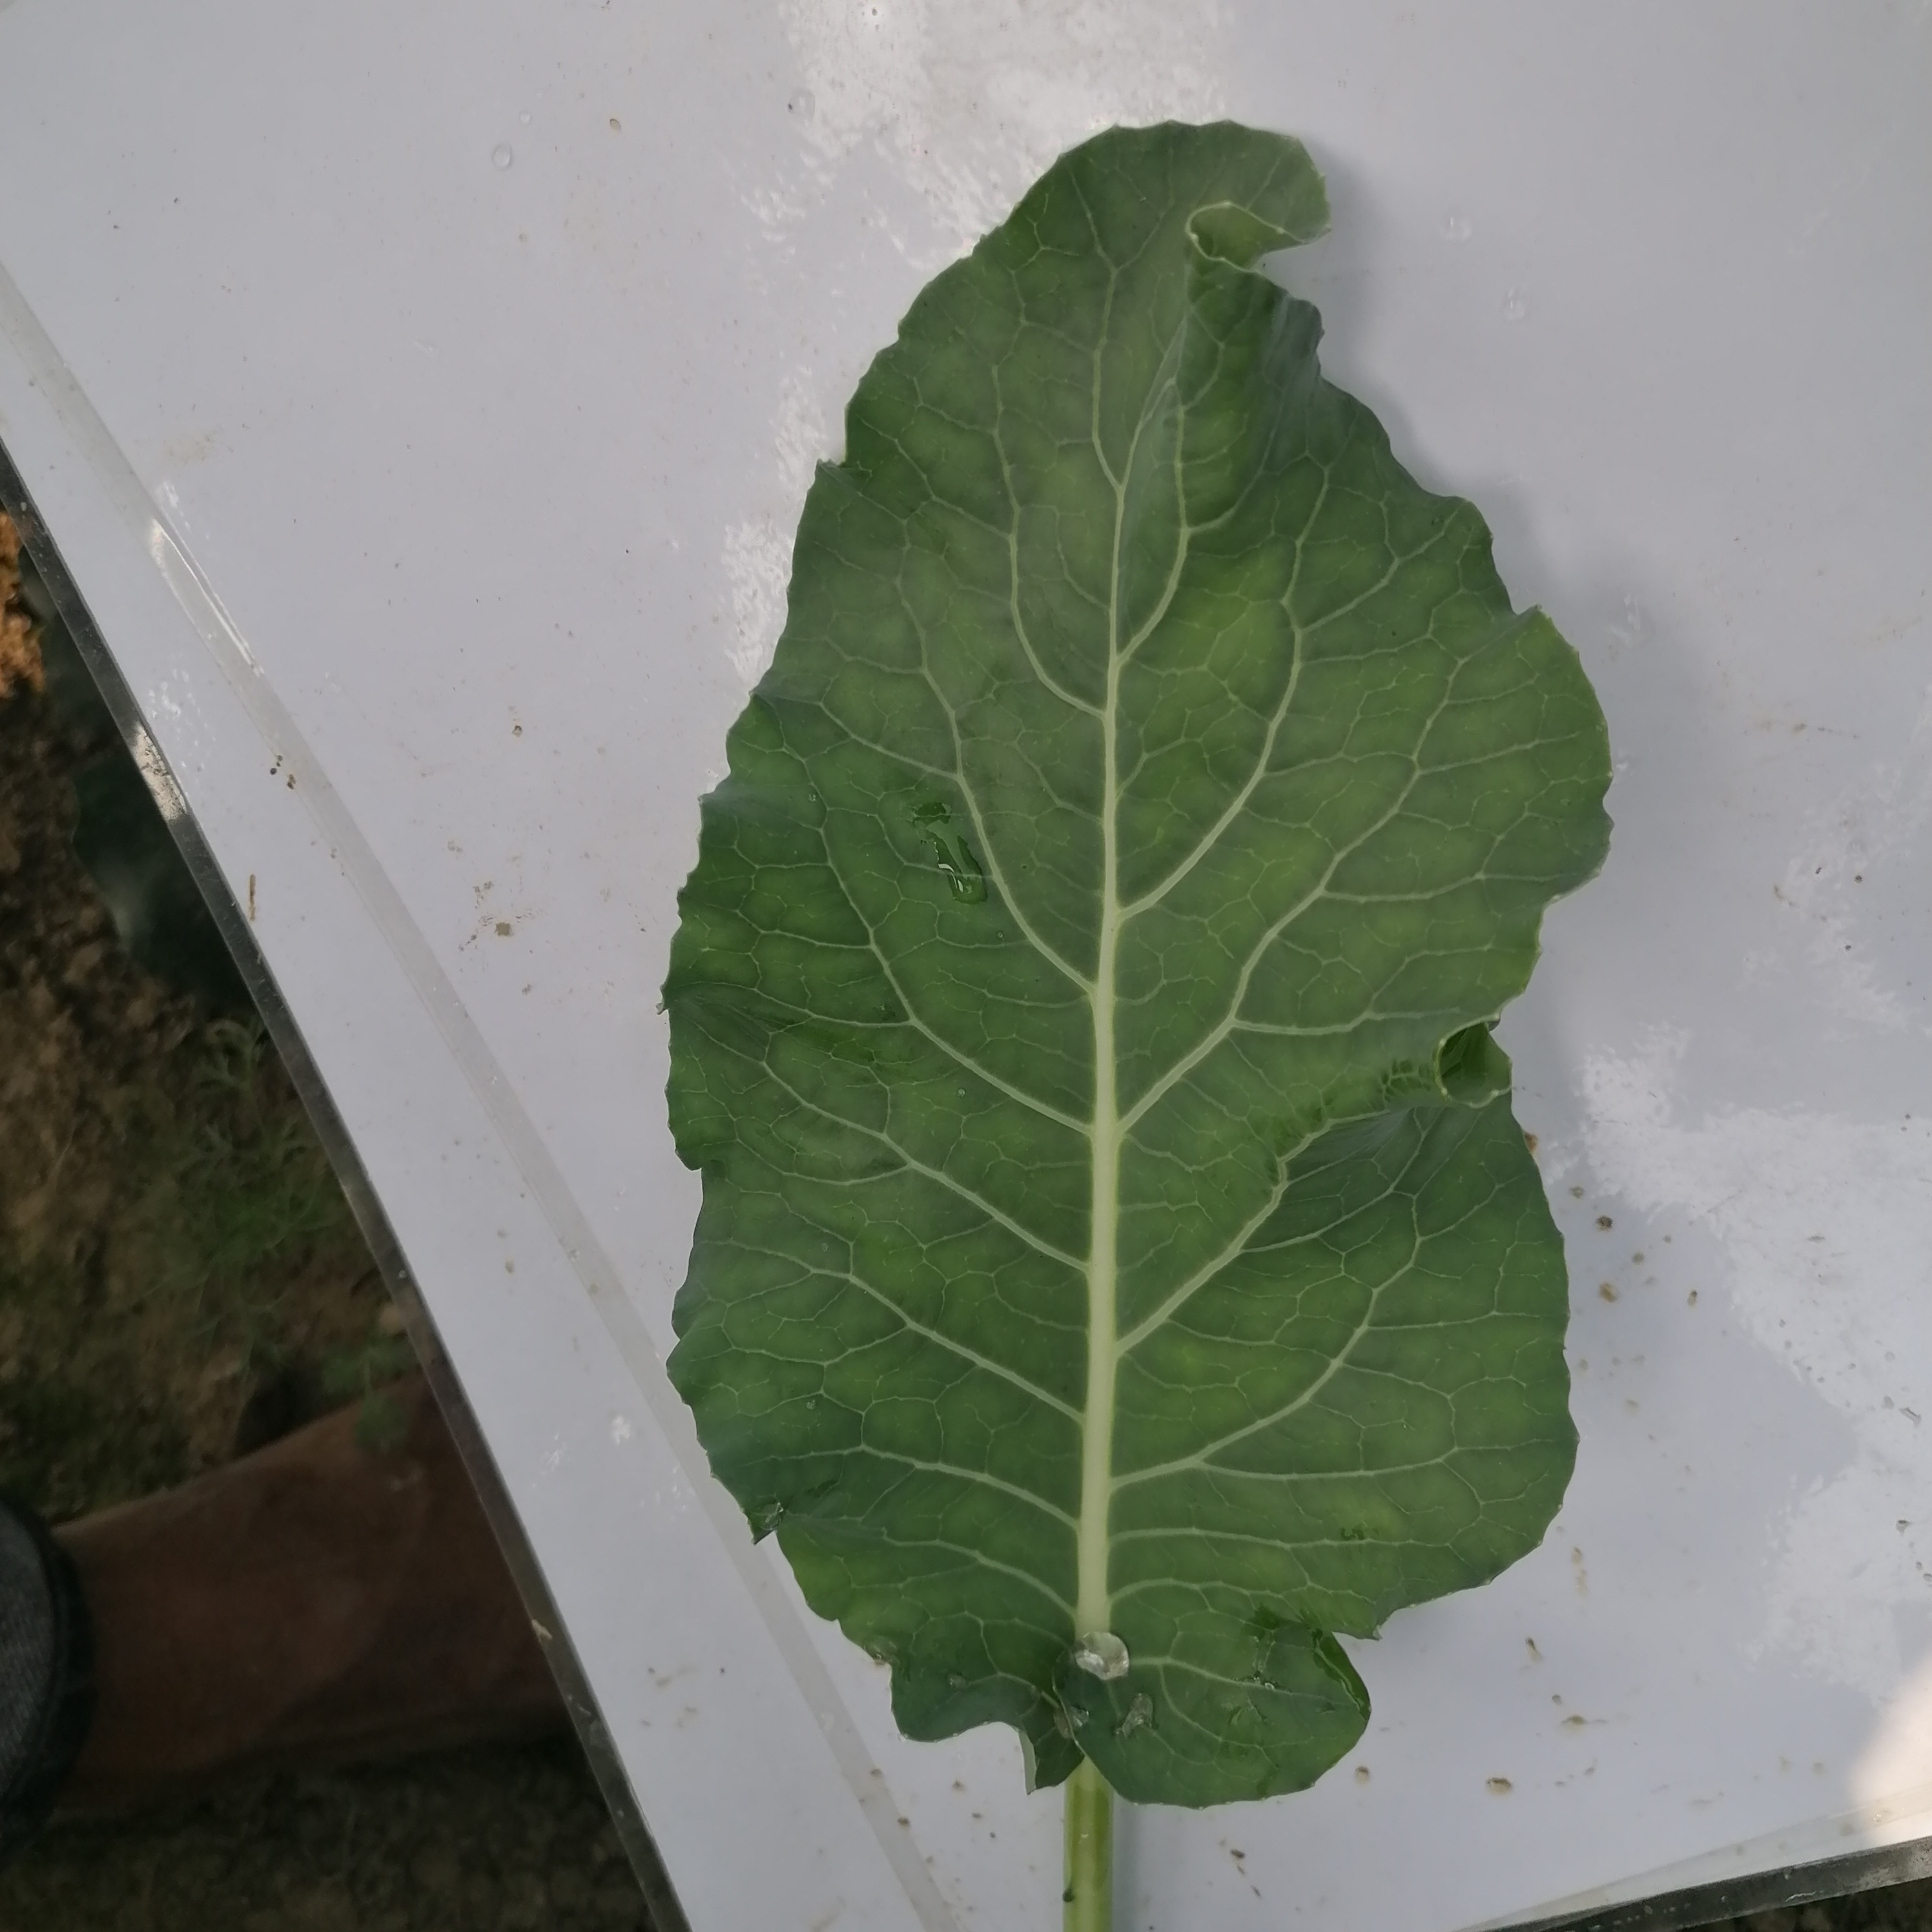
Label: Healthy